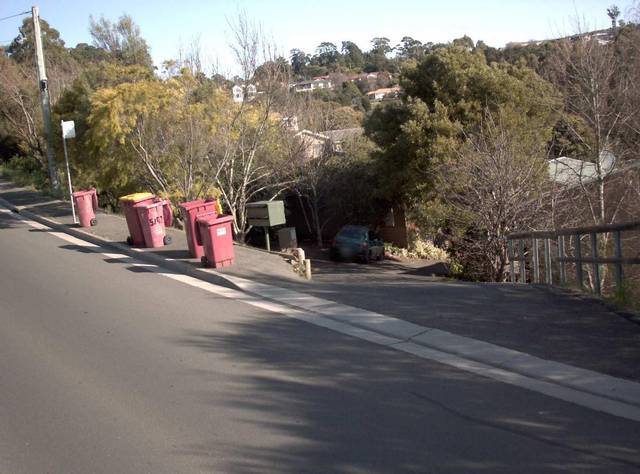
Region: Australia
Coordinates: -41.461, 147.146